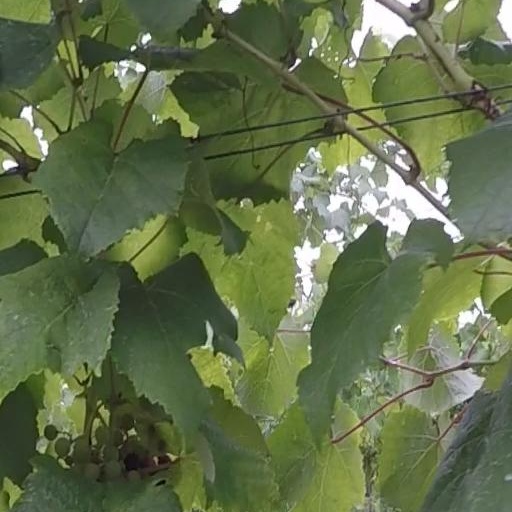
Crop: grape